List of governors of Ceuta

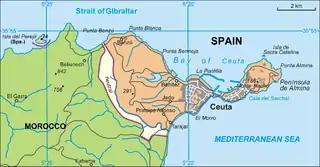
Map of Ceuta

The following is a list of governors and other local administrators of the city of Ceuta, a Spanish exclave in North Africa. The list encompass the period from 1415 until 1995.